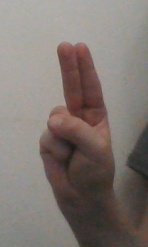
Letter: taa